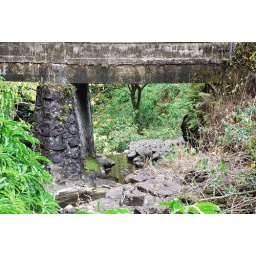
bridge over tranquil water